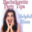
Label: woman